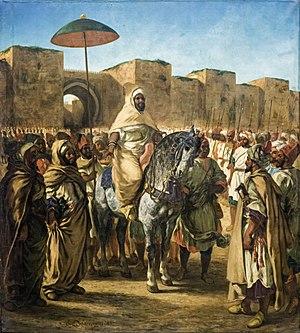
Habité dès la préhistoire par des populations berbères, le Maroc et son territoire ont connu des peuplements phéniciens, carthaginois, romains, vandales, byzantins et arabes. C'est en 788, lors de son exil qu'Idris Iᵉʳ, fuyant les persécutions du califat des Abbassides, a donné naissance à un État dans le Maghreb al-Aqsa. Depuis, le Maroc a toujours gardé, si ce n'est une indépendance absolue, du moins une très forte autonomie.
Le Maroc, ou depuis 1957, en forme longue le royaume du Maroc, autrefois l'Empire chérifien, est un État unitaire régionalisé situé en Afrique du Nord. Son régime politique est une monarchie constitutionnelle. Sa capitale est Rabat et sa plus grande ville Casablanca.
Le bombardement de Salé est une attaque navale lancée entre les 26 et 27 novembre 1851 par la République française, contre la ville marocaine de Salé, en réponse au pillage d'un navire de marchandises français par des habitants de la ville, et au refus de remboursement de la part du sultan Moulay Abderrahmane.
Les Salons de Charles Baudelaire, sont des critiques des œuvres exposées lors des salons d'arts parisiens de 1845, 1846 et 1859.
Moulay Abderrahmane, né le 19 février 1778 à Fès et mort à Meknès le 28 août 1859, est un sultan alaouite du Maroc, qui a régné du 30 novembre 1822 à 28 août 1859.